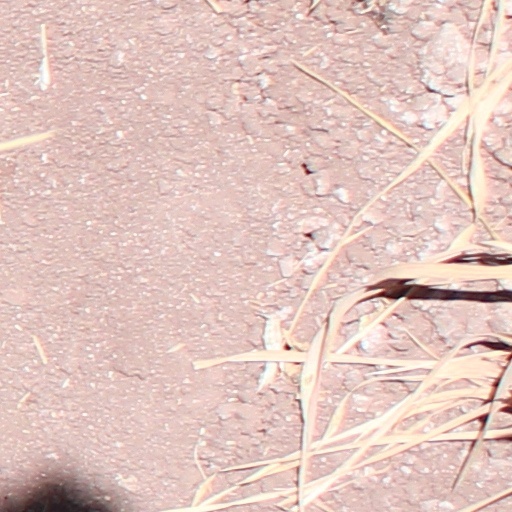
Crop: wheat